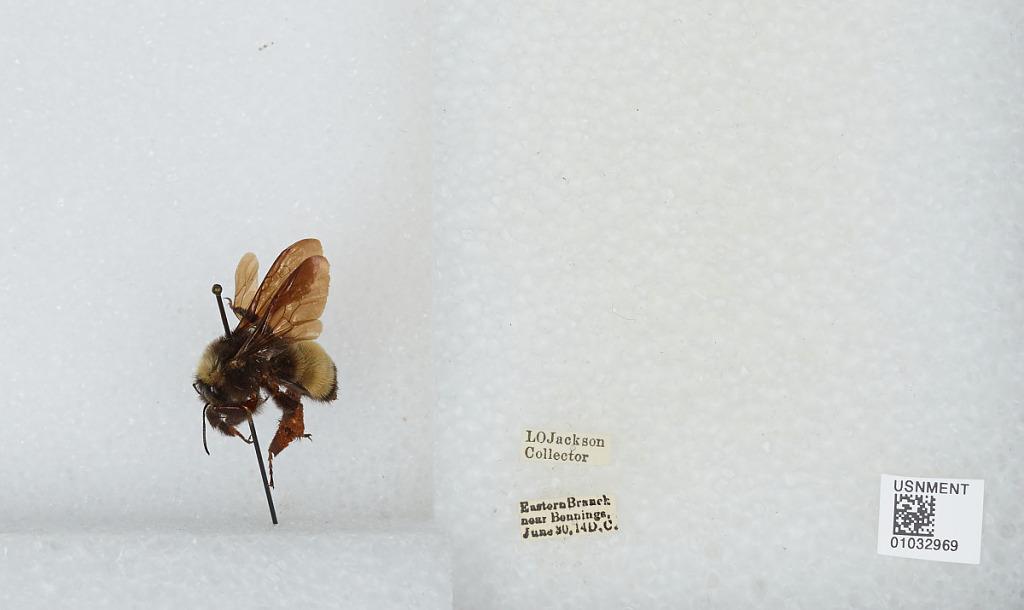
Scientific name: Bombus (Fervidobombus) pensylvanicus pensylvanicus (De Geer)
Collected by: L. Jackson
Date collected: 1914-6-30
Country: United States
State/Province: District of Columbia
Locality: Eastern Branch near Bennings
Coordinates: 38.8975, -76.9611